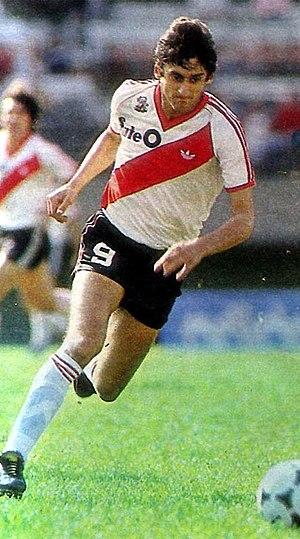
Le Club Atlético River Plate, appelé plus couramment River Plate, est un club de football argentin fondé le 25 mai 1901 et basé dans le nord de la ville de Buenos Aires, capitale argentine.